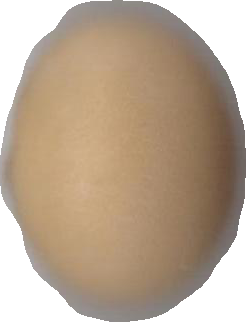
Variety: Grobogan